Itchen Navigation

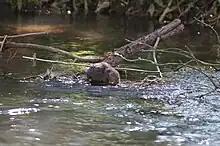
A water vole on the Itchen Navigation, between locks 9 and 10

After some , the river continues straight ahead, and another cut begins, turning sharply to the right. Soon the remains of Brambridge Lock are reached, which include a derelict eel trap. The design of the gates, which included vents near the top of the structure, to allow surplus water to pass through, was clearly shown in a drawing dating from 1880. Below it were Brambridge Single Gates, probably used to maintain water levels for a mill, of which some brickwork remains. There were hatches to allow water to return to the river channel either side of the gates, one of which is now a modern sluice. The navigation runs along an embankment for about , which is high, before it reaches Allbrook Lock. This was moved in 1838, when the railway line was built, and was repaired in 1944. It has a chamber built of bricks, whereas the other locks are turf-sided. A bridge carries the B3335 over the tail of the lock, having been widened since it was first built. At the head of the lock is a gauging station, where the Environment Agency measure the flow and level of the water.